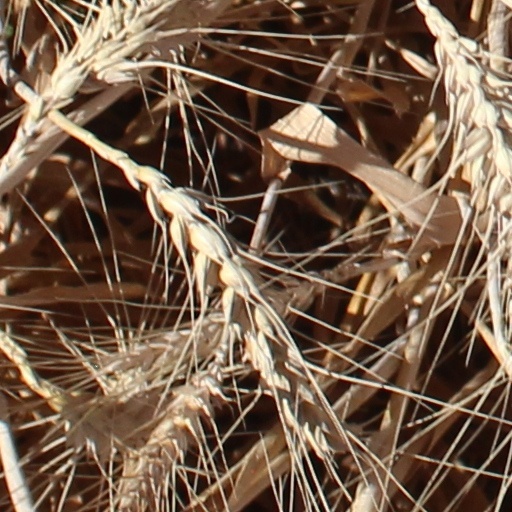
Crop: wheat